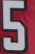
Number: 5